Tage Pettersen

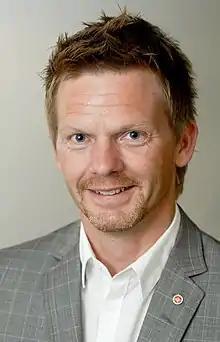
Pettersen in 2009

He was elected representative to the Storting from the constituency of Østfold for the period 2017–2021 for the Conservative Party, and re-elected for the period 2021–2025.